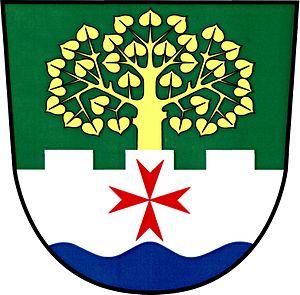
Loukovec est une commune du district de Mladá Boleslav, dans la région de Bohême-Centrale, en République tchèque. Sa population s'élevait à 346 habitants en 2020.